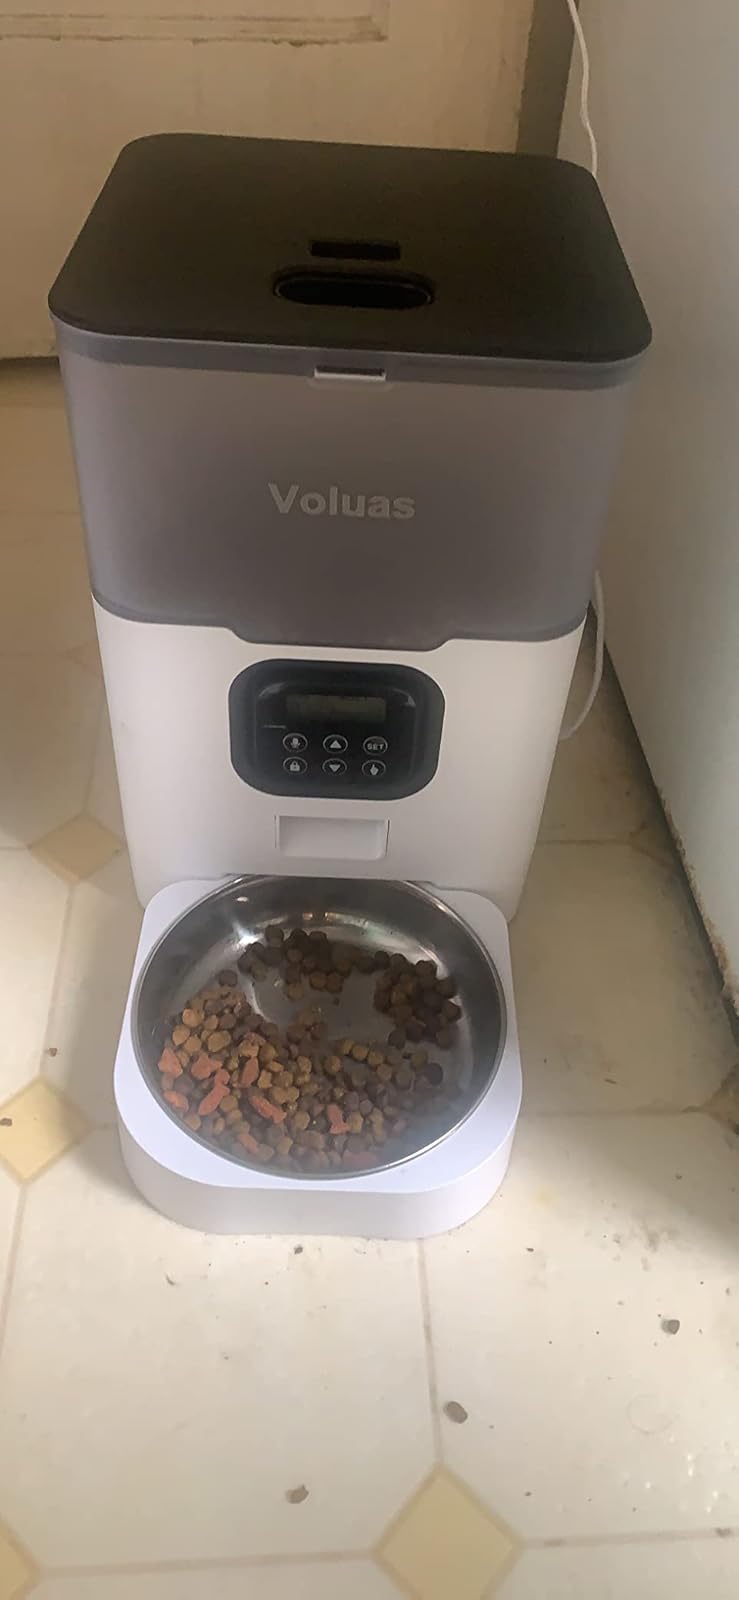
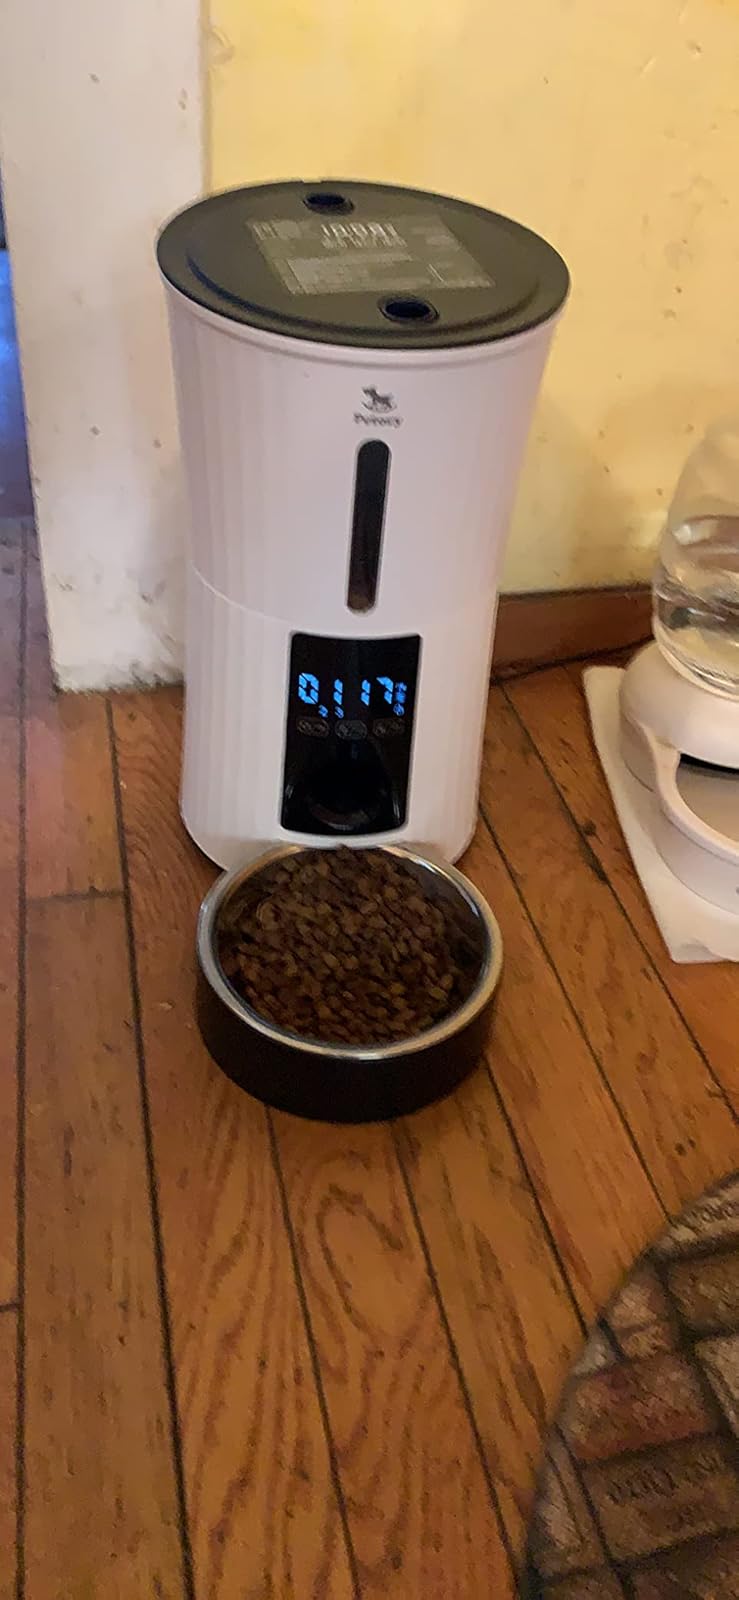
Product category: items_feeder
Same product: no